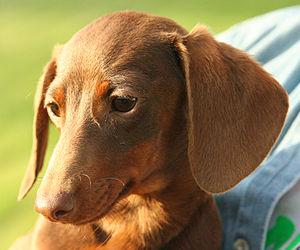
Le teckel est une race de basset d'Allemagne, c'est-à-dire un chien long et court sur pattes, souvent surnommé « chien-saucisse ».